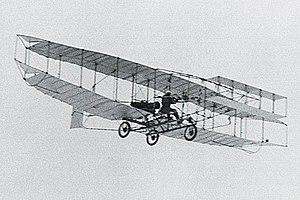
Cet article traite des événements qui se sont produits durant l'année 1909 au Canada.